Bowling Green State University

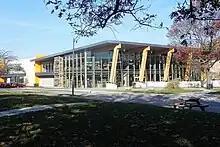
The Oaks Dining Hall

The Stroh Center, a 5,000-seat arena to replace the aging Anderson Arena, opened in 2011, hosting basketball and volleyball in addition to graduation ceremonies, concerts, and other events.